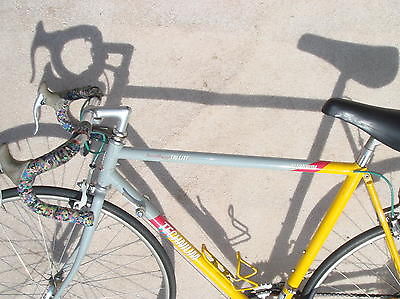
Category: bicycle